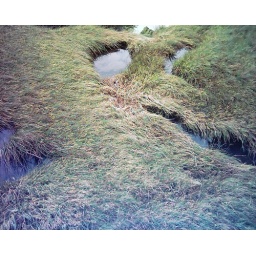
Soggy grass by the beach